Demis Roussos

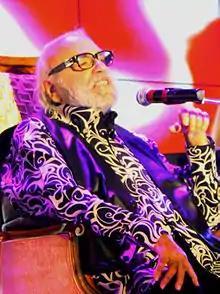
Roussos in 2014

For years, Roussos struggled with his weight. In June 1980 he weighed . He then began a diet in which he lost in 10 months. In 1982 he co-authored the book "A Question of Weight" with his close friend, the photographer Veronique Skawinska, in which he dealt candidly with his struggles with obesity.